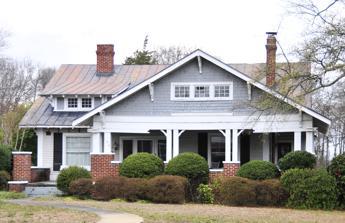
Building: McDowell House
Country: United States of America
Year built: 1922
United States historic place McDowell House U.S. National Register of Historic Places McDowell House, 2012 Show map of South Carolina Show map of the United States Location 500 Main Street, Fountain Inn, South Carolina Coordinates 34°41′52″N 82°12′17″W / 34.69777°N 82.204822°W / 34.69777; -82.204822 Area .93 acres (0.38 ha) Built 1922 ( 1922 ) NRHP reference No. 10000921 Added to NRHP November 17, 2010 The McDowell House is a National Register of Historic Places property located in Fountain Inn , South Carolina , United States . The Craftsman style bungalow was built in 1922 by J. B. Wasson for his sister, Quentine Wasson McDowell. The house features a cross-gabled front porch supported by wooden pillars on brick piers, exposed rafters , wide overhanging eaves , a pergola , and original interior details including wood flooring , window and door surrounds, fireplace surrounds and trim. The pine and oak used in its construction came from nearby property owned by J. B. Wasson. The front-gabled frame garage to the rear of the house, likely built at the same time as the house, has exterior detailing consistent with the main house including weatherboard siding and a tin roof . References